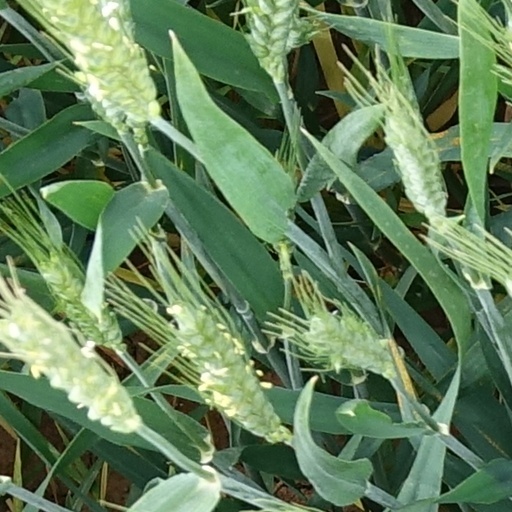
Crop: wheat